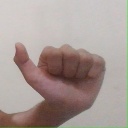
अक्षर: त